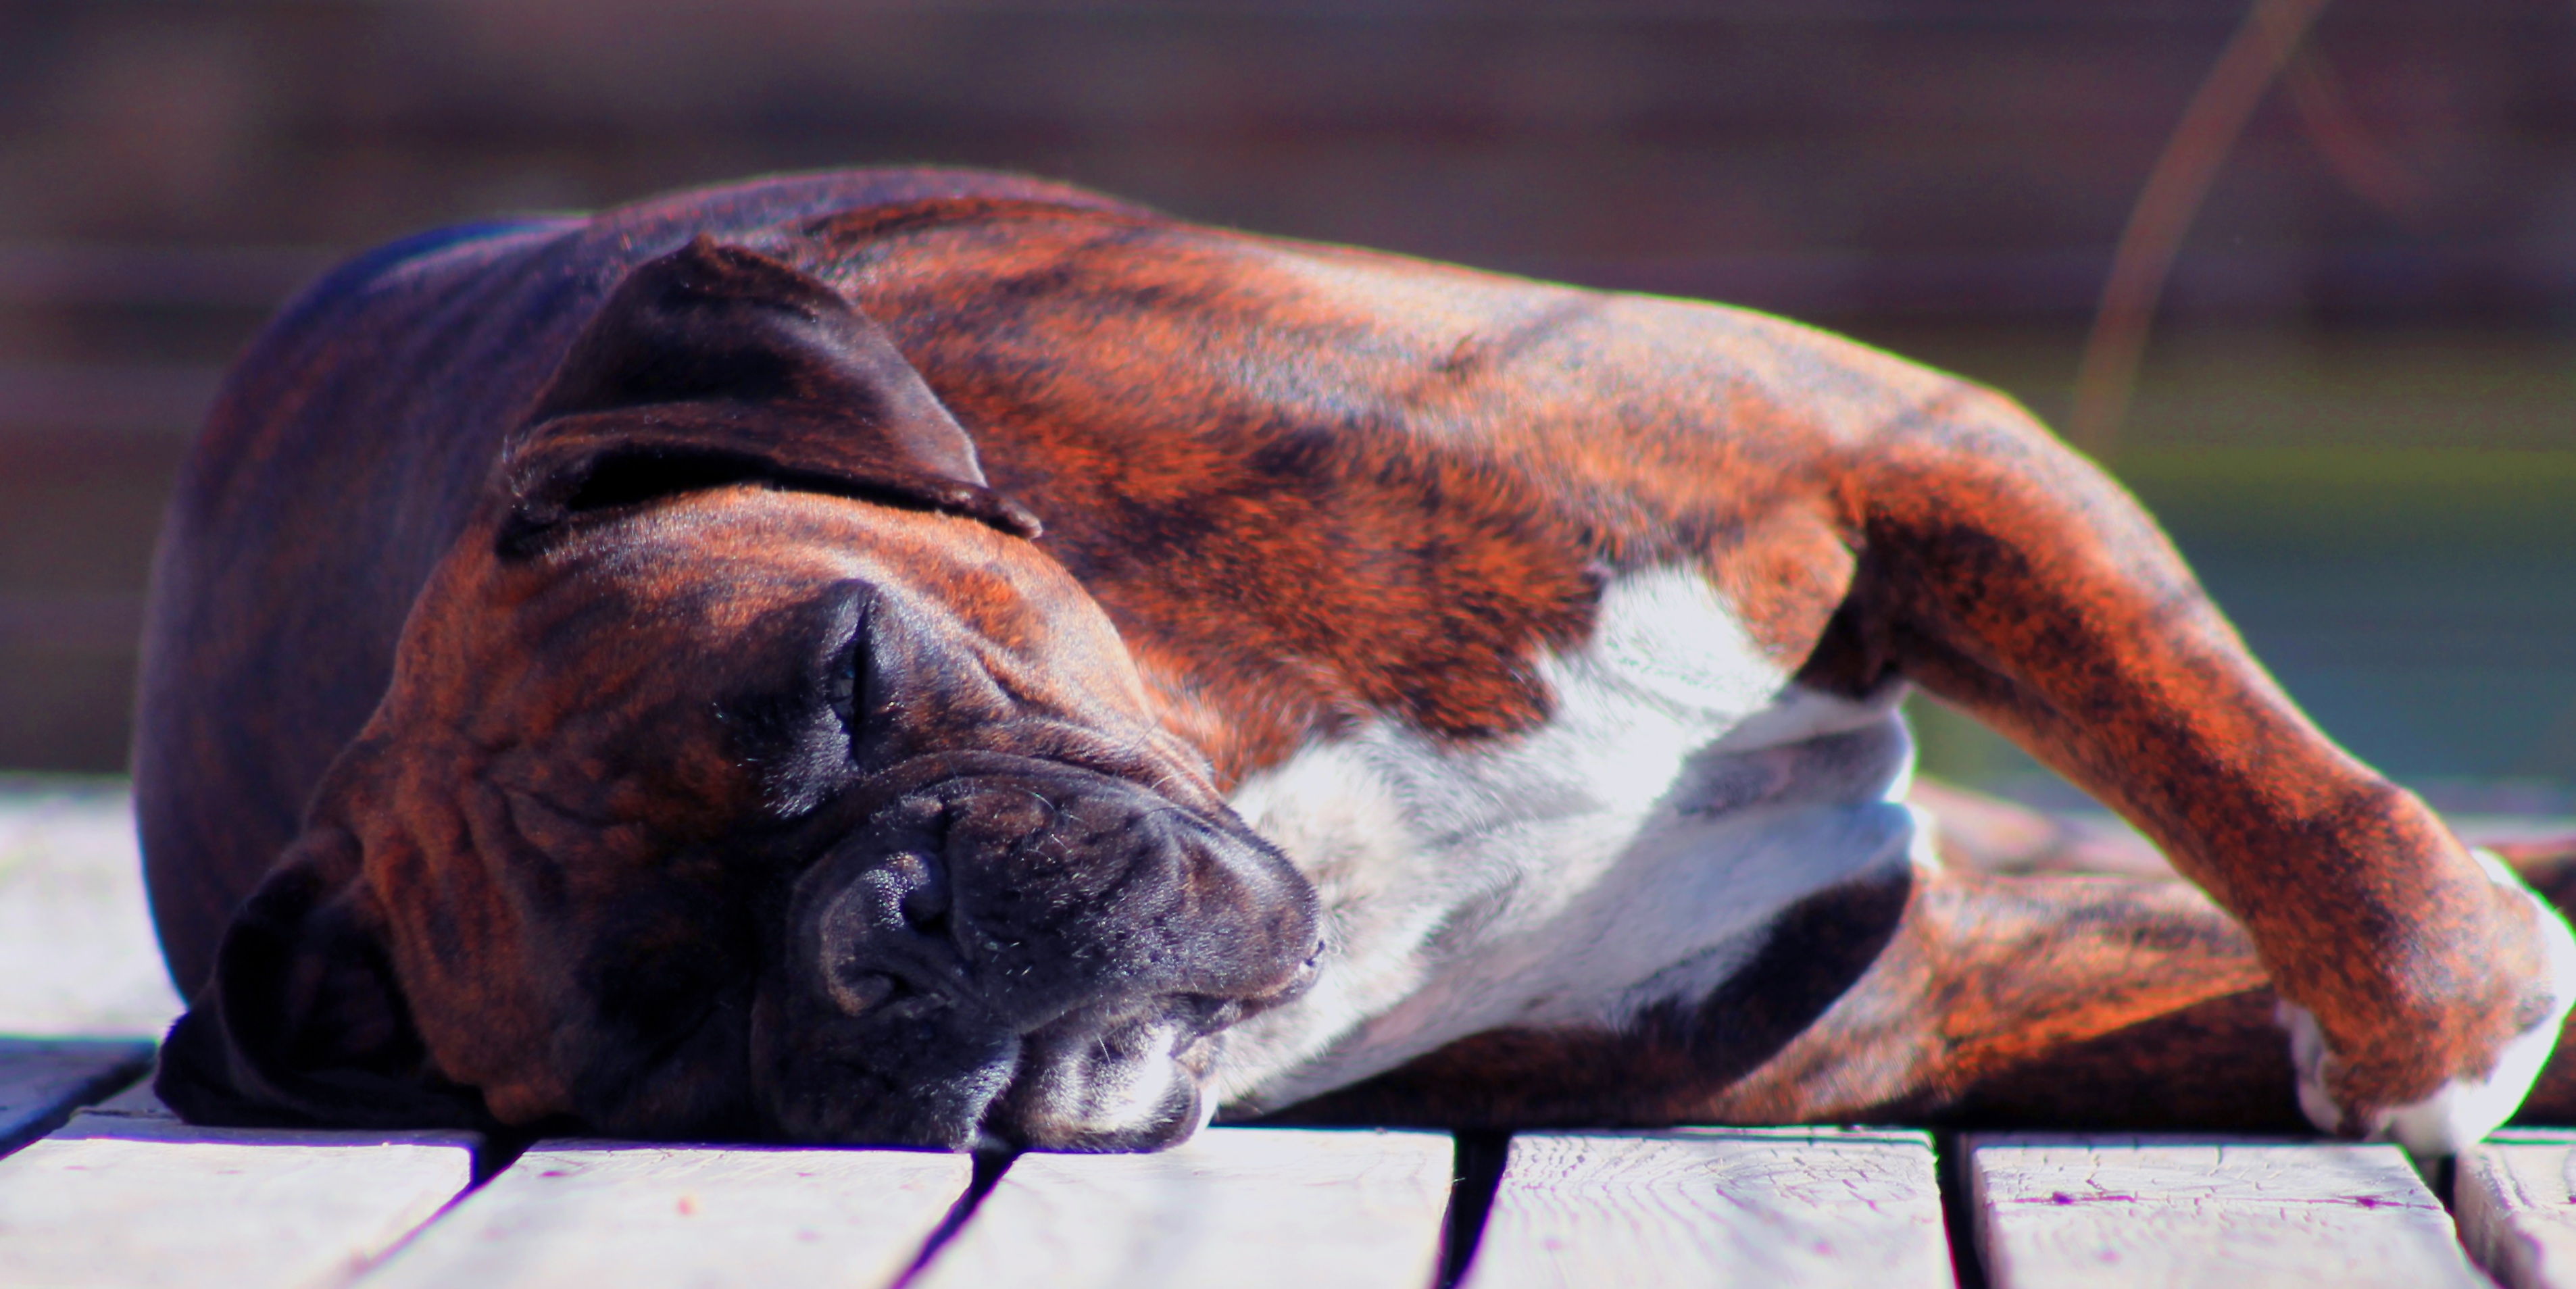
dog, mammal, boxer, vertebrate, dog like mammal